Olivar Asselin

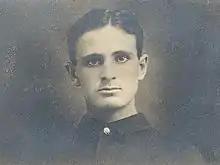
Asselin in 1899

Olivar Asselin (November 8, 1874 – April 18, 1937) was a writer and journalist in Quebec, Canada. He was a prominent nationalist, pamphleteer and polemist.